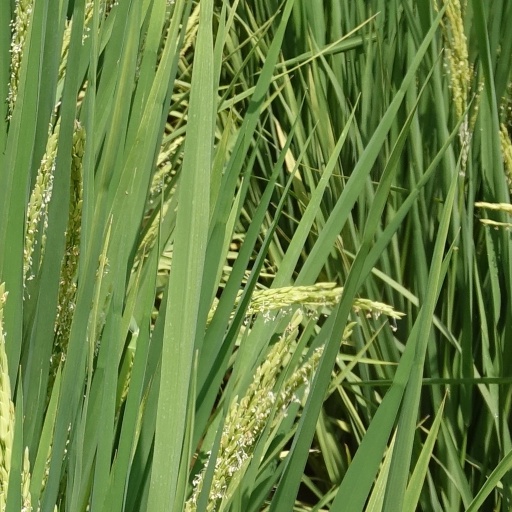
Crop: rice